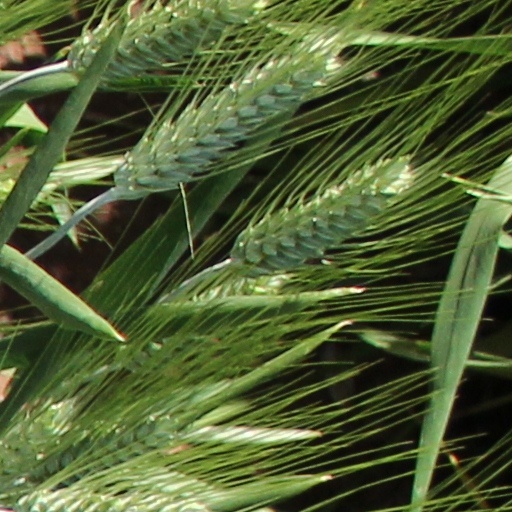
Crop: wheat